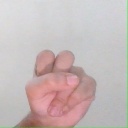
अक्षर: स